Borehamwood

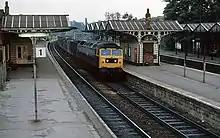
Elstree & Borehamwood Station

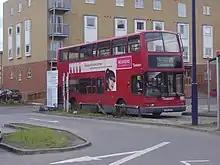
London Buses route 292

On the west side of Borehamwood is Elstree & Borehamwood railway station (TfL Zone 6) served by trains operated by Govia Thameslink Railway on the Thameslink route.